Edwin Airey

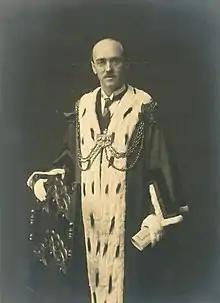

Airey was born in 1878, the son of William Airey. His older brother, John Robinson Airey (1868–1937) became a prominent mathematician. He attended Leeds Central High School and the Yorkshire College, and in 1904 married Edith Greaves: they had one son and four daughters. He took over his father's building business, W. M. Airey & Sons. During the First World War he was a transport advisor to the Ministry of Food. He and his company were very much involved with construction for the Ministry of Munitions, and then the Ministry of Health afterwards. It was for this and his work in social welfare that he was knighted in the King's Birthday Honours in 1922.